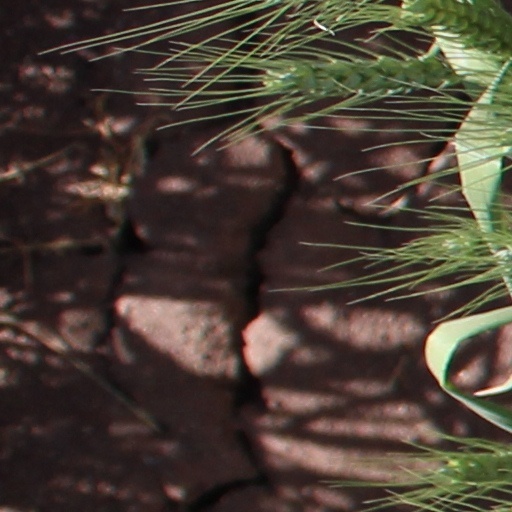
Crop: wheat